Nunatsiaq News

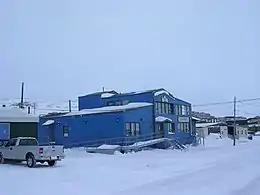
The building where Nunatsiaq News is headquartered in Iqaluit, Nunavut.

Most content is produced in English and Inuktitut, with some French language content and the occasional article in Inuinnaqtun. Although circulation figures are not listed, the newspaper claimed to have the largest circulation in Nunavut and says they reach over 50,000 readers including website visitors. The current managing editor is Corey Larocque.